The Night of the Hunter (film)

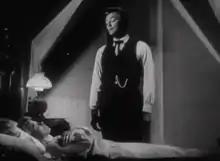
Robert Mitchum playing Preacher Harry Powell and Shelley Winters as Willa Harper

Laughton's initial thought after reading the novel was to cast himself in the role of the preacher, but Gregory convinced him that no studio would finance a film unless they cast someone else. For the most part, he did not hold traditional auditions for the actors; he simply met with them to get a sense of their personalities and whether they were right for the role.